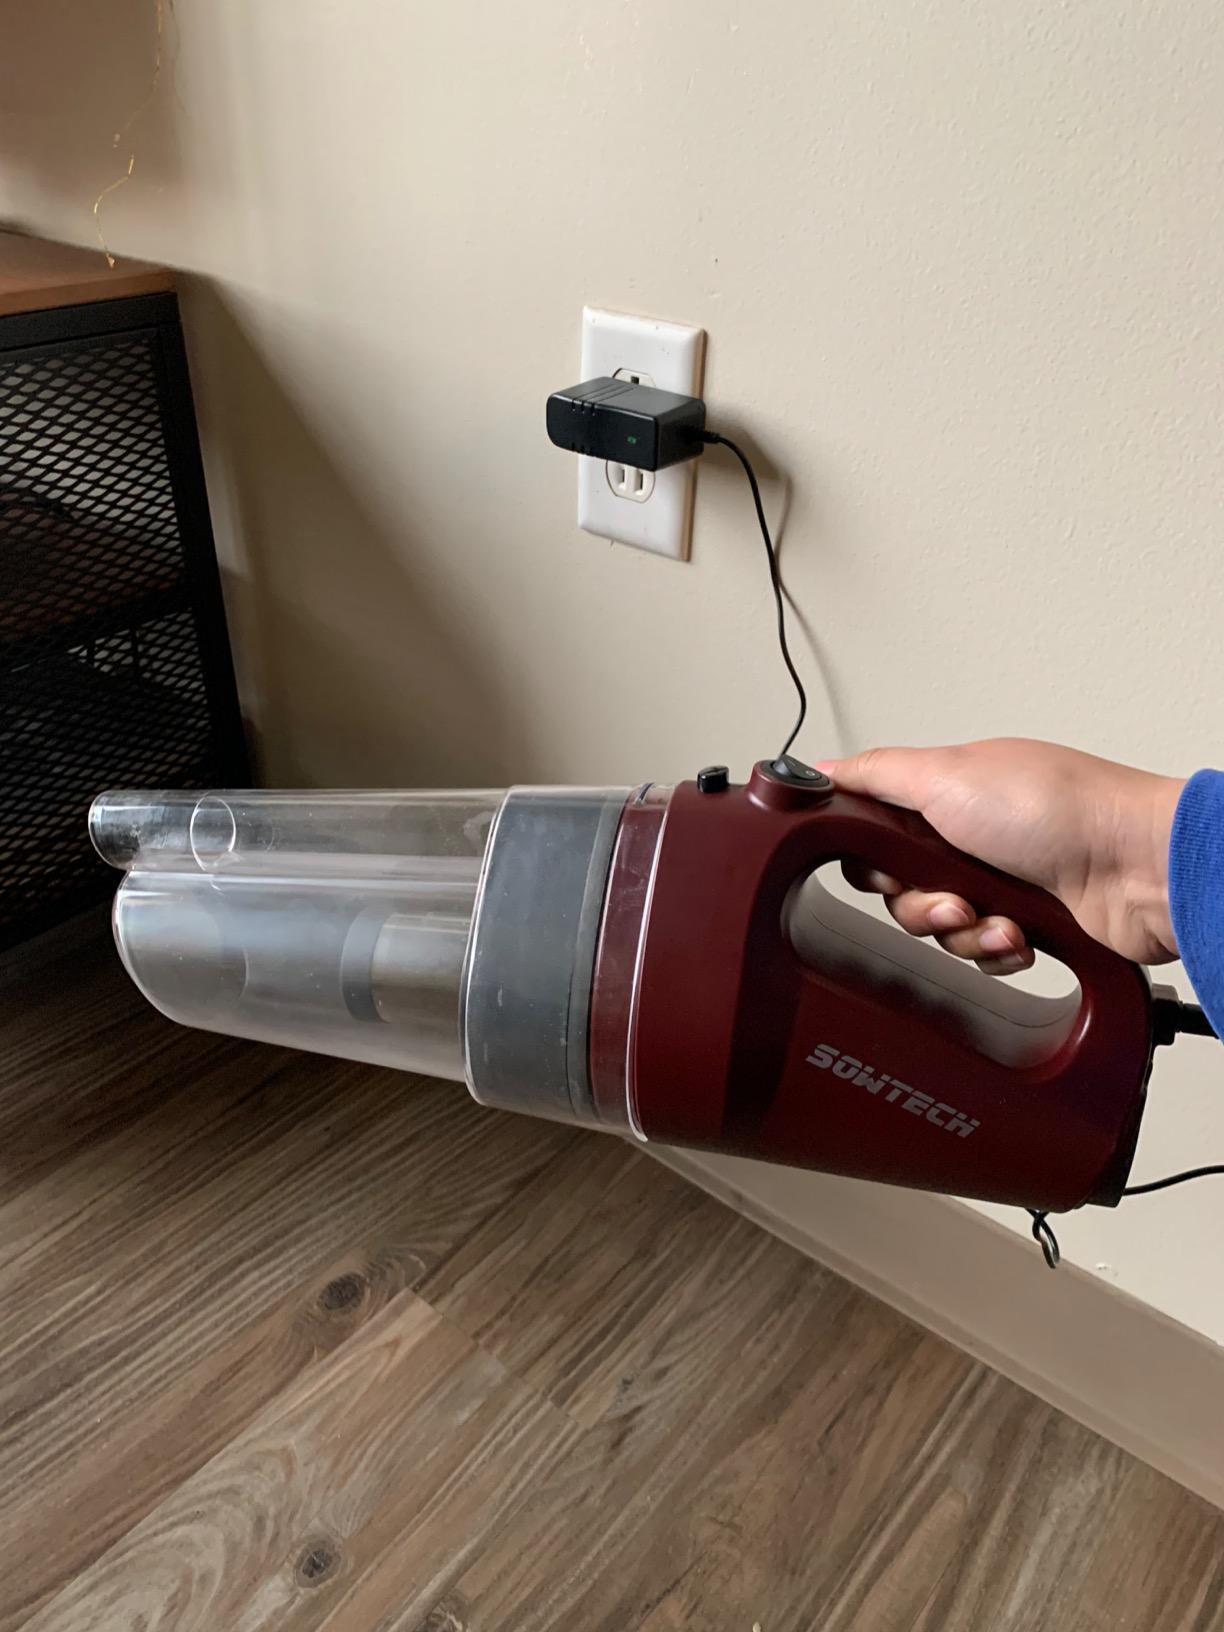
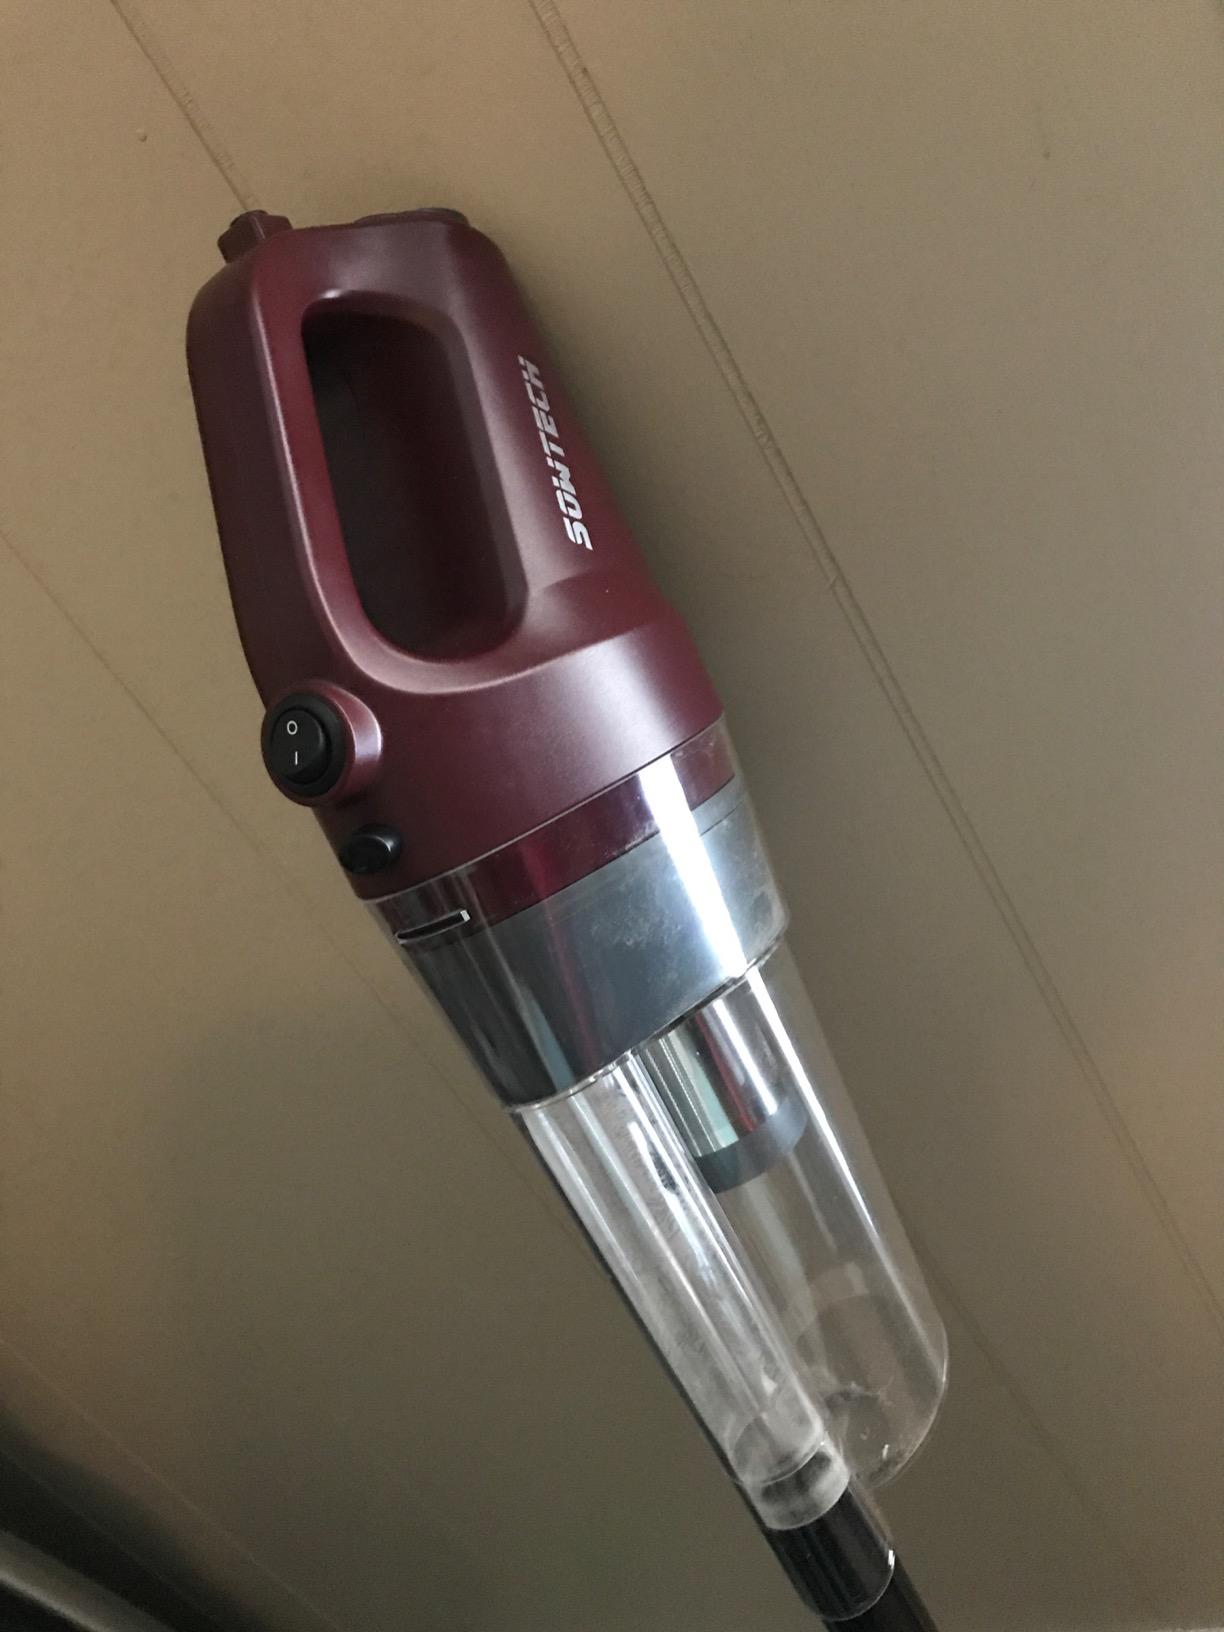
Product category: items_vacuum
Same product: yes